Syracuse Mets

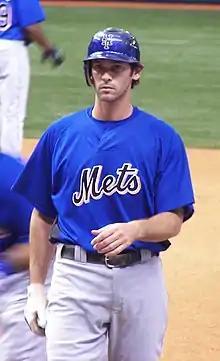
Shawn Green

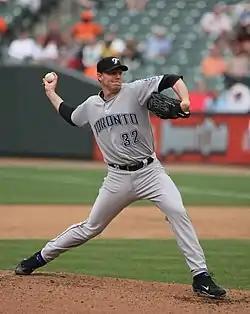
Roy Halladay

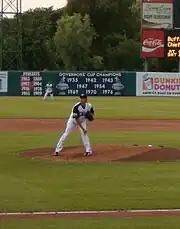
Chien-Ming Wang pitching for the Chiefs, July 2011

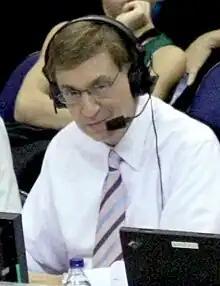
Marv Albert

Locally games are broadcast on the Mets' flagship radio station, WSKO "The Score" 1260 AM, and globally online via SyracuseMets.com. In addition, all games are broadcast on MiLB.TV, an internet video subscription service. Select games were broadcast live on Spectrum Sports, provided on Spectrum Cable services throughout the Central and Northern New York area until Spectrum ceased operations of its sports channels in the state sometime around 2017. The games on Spectrum Sports were called by Steve Grilli, Syracuse Wall of Fame member and former major leaguer. All games against thruway rivals Rochester or Buffalo were broadcast on Spectrum Sports and fed between the cities, with the host city providing the presentation and announcers.